Lyle gun

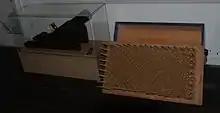
Lyle gun, Shot line and flaking box

The Lyle gun was just one component of the items carried on the beach cart; many other pieces of equipment were crucial to the proper execution of the beach-based rescue. The breeches buoy drill, as it was sometimes called, was practiced by the Keeper and all surfmen every Thursday at 2 pm as per the manual at all stations. Crews that couldn't perform the drill in adequate time faced dismissal from the service. It was the crew's responsibility to maintain each piece of equipment in ship-shape as the safety of the crew and the success of the rescues depended upon it. Other items on the beach apparatus equipment list included: